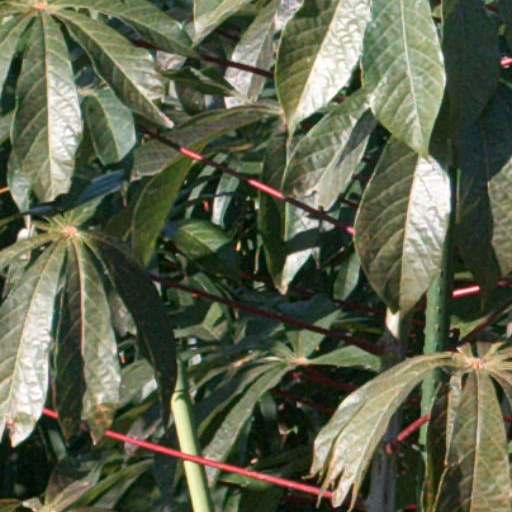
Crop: cassava